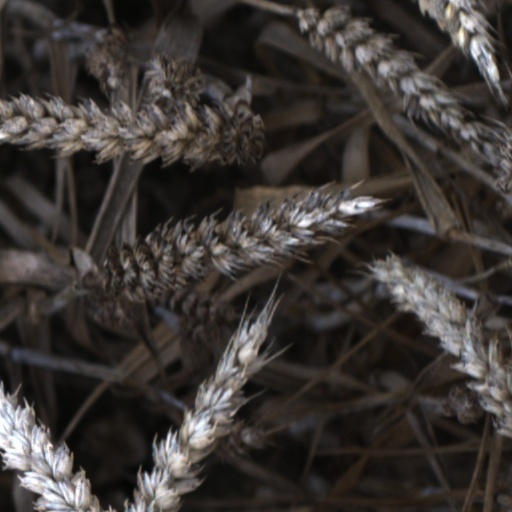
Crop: wheat